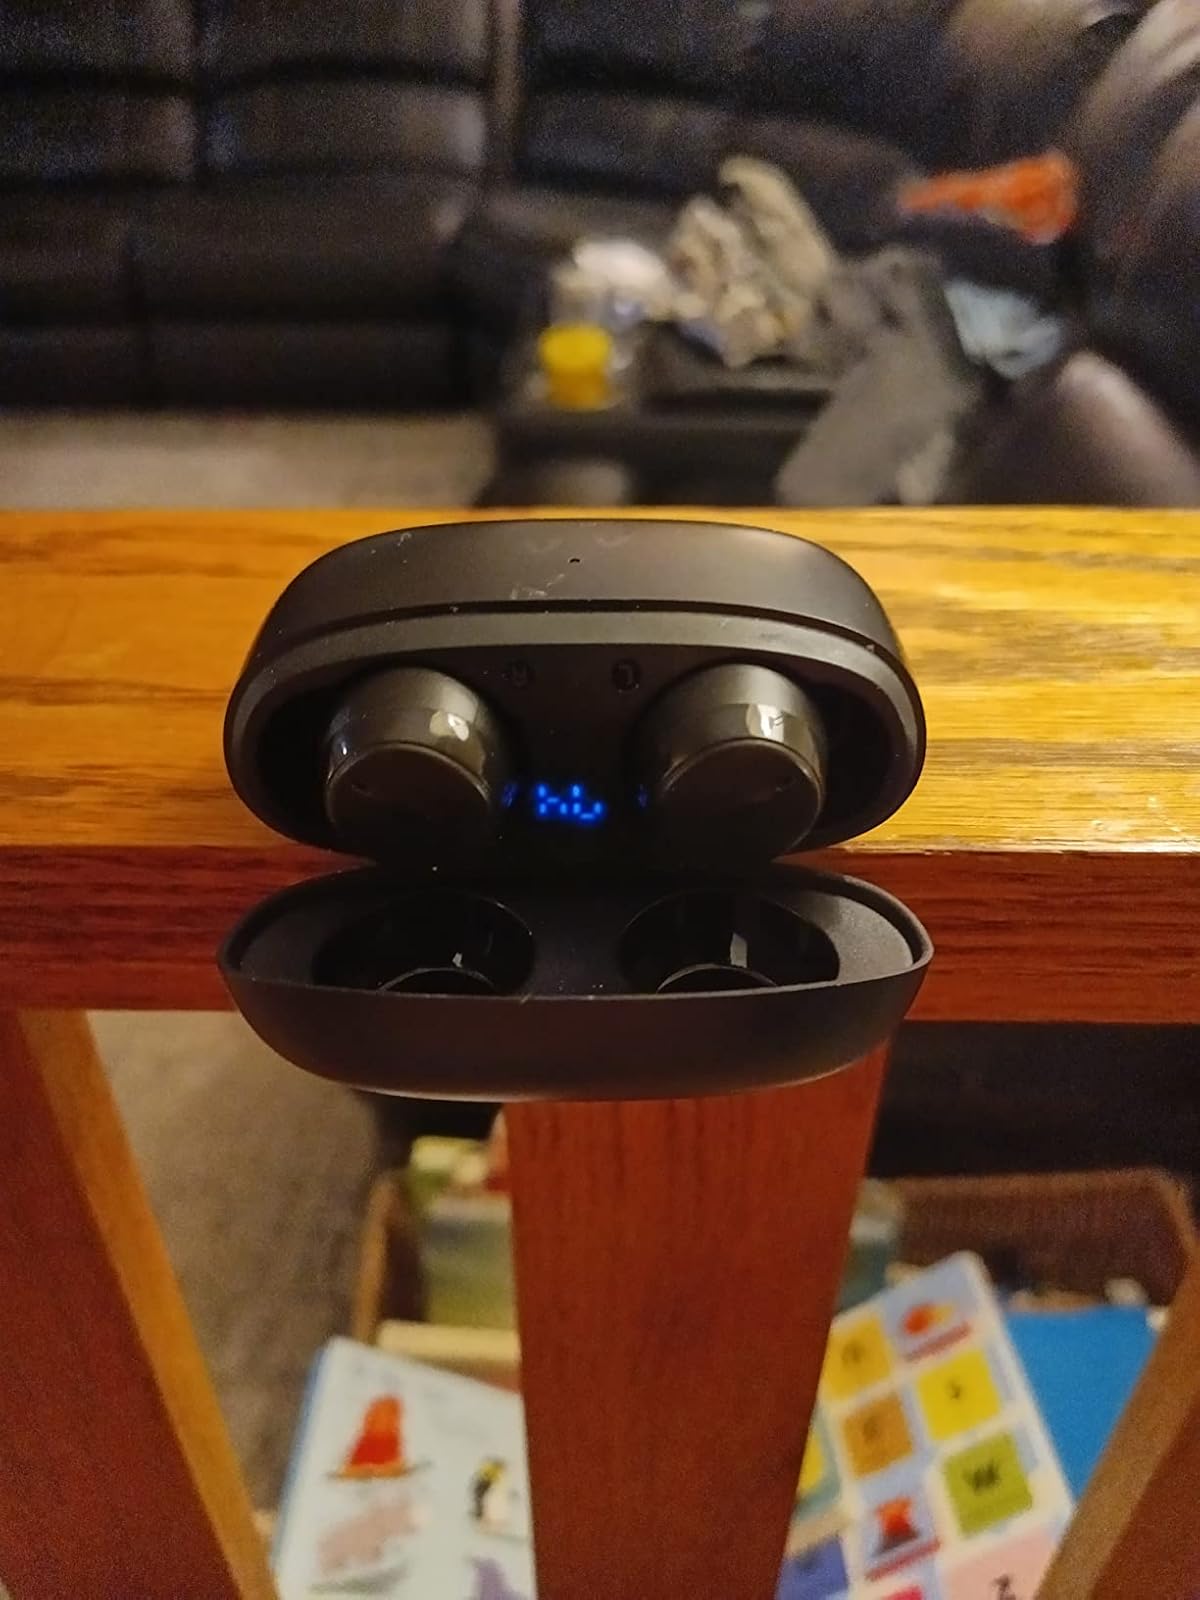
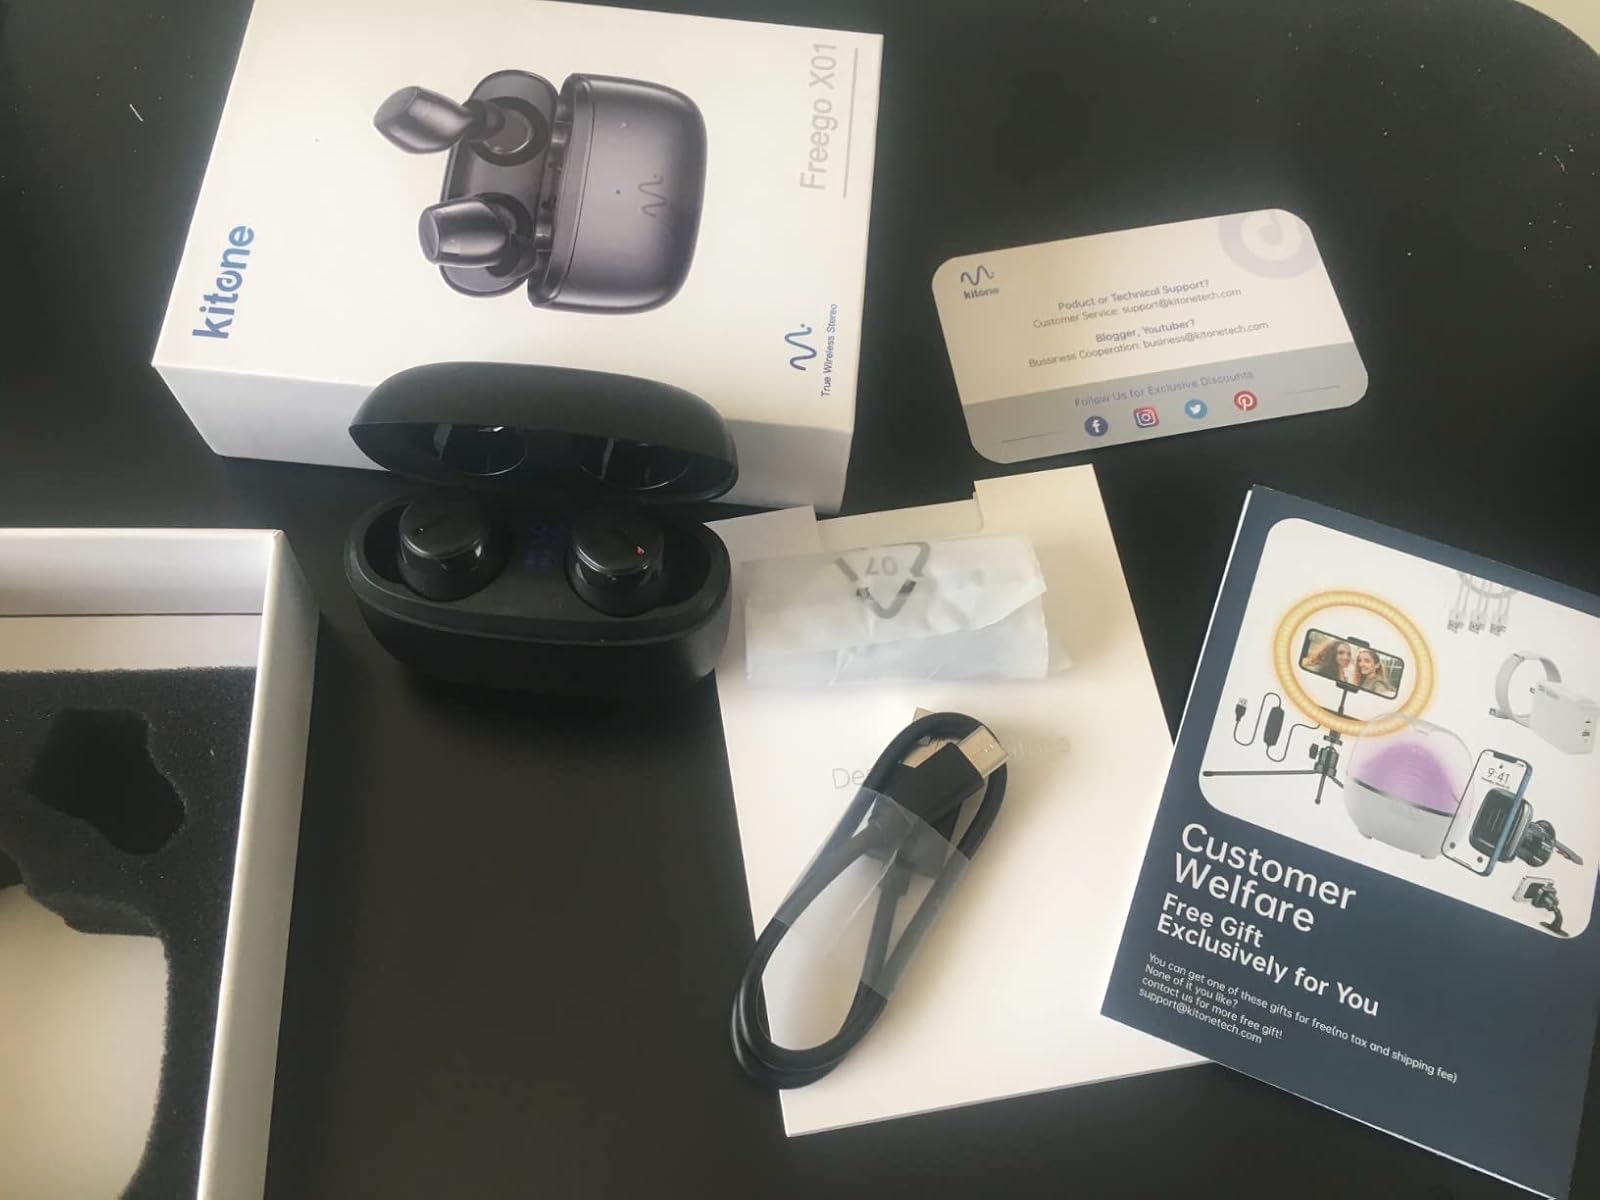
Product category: earbuds
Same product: yes